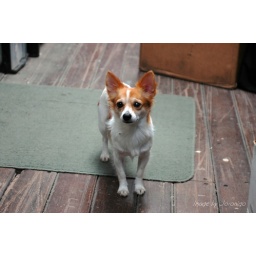
My Boss's wife dog kicking back with me in the office